Peter Biddle

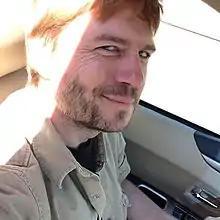
Peter Biddle in 2013

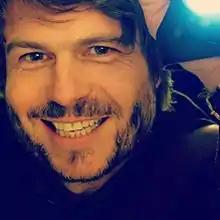
Peter Biddle in 2012

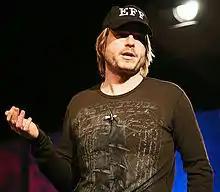
Peter Biddle in 2007

Peter Nicholas Biddle (born December 22, 1966) is a technology evangelist from the United States. His primary fields of interest while employed at major technology companies such as Intel and Microsoft were content distribution, secure computing, and encryption. Since his departure from Intel, he has co-founded and led several industrial design companies.